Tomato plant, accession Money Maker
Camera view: vertical (180 deg); turntable rotation: 90 degrees
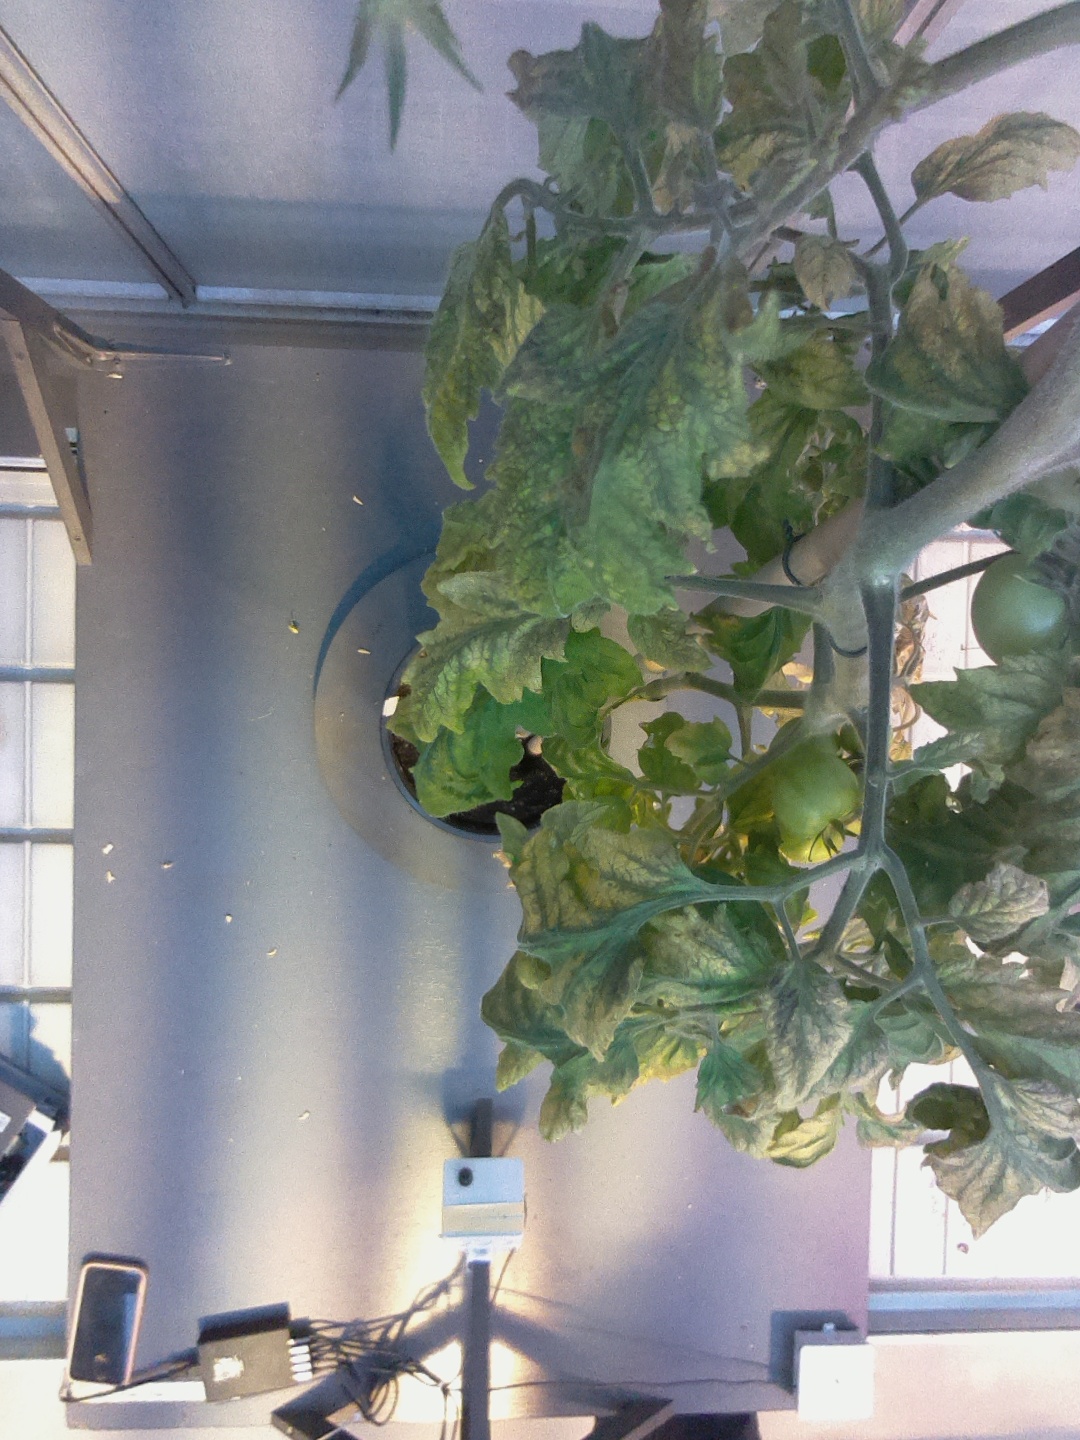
BBCH growth stage 80: fruits start showing typical ripe color (orange -> red)